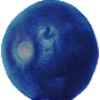
Label: huckleberry